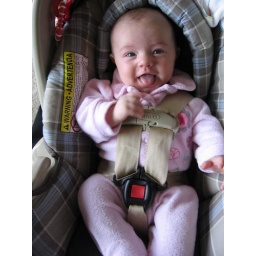
ella in car seat